Porto

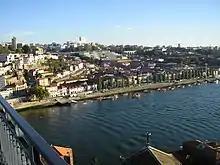
South side of the Douro River: Vila Nova de Gaia

Porto Editora, one of the largest Portuguese publishing houses, is also based in the city. Its dictionaries and translations are among the most widely used in Portugal.